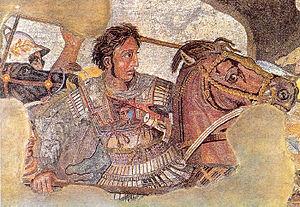
L'architecture romaine est l'art de concevoir des espaces et de bâtir des édifices qui se développe durant la Rome antique, du Vᵉ siècle av. J.-C. au IVᵉ siècle apr. J.-C. Elle adopte certains aspects de l'architecture de la Grèce antique de façons directe et indirecte à travers les contacts avec la Grande-Grèce et par l'utilisation des techniques de l'architecture étrusque qui trouve elle-même son origine dans l'architecture grecque. On retrouve ainsi dans les monuments romains l'esthétisme des bâtiments grecs avec l'utilisation des ordres architecturaux et du marbre qui se mélange aux techniques héritées des étrusques, comme leur savoir-faire en matière d'ingénierie hydraulique.